Nant-y-Ffrith

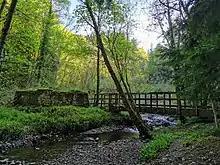
Footbridge crossing the stream

The word 'gwr' at the end is interesting, meaning 'man' maybe an elder or leader in this context. 'Gwr' also appears in the nearby village of Caergwrle. The inclusion of 'gwr' in the hillfort's name may have provided a differentiation for the ancient Welsh with other nearby hillforts, Pen llan y gwr perhaps having been a seat of tribal governance or set up by an older generation. The closest high point across the valley in the village of Bwlchgwyn is the edge of a quarry where Fronheulog Hall once stood. This site, lower than the Penllyn, was the site of a Brythonic hill fort before it was quarried away in the 19th century. Being in such close proximity, both hillforts are likely to have been built by the same people. The 'llan' of this elder or tribe leader is unlikely to have referred to a 'church' or 'parish', as in modern day Welsh, and is more likely to be an abbreviation of the Welsh word 'llanerch', a woodland clearing. That would certainly fit with the tree clearing required to build of a hill fort. 'Llyn' in the current day Penllyn, meaning lake is an unlikely candidate as is 'llun', meaning picture, which is to be found on some maps.